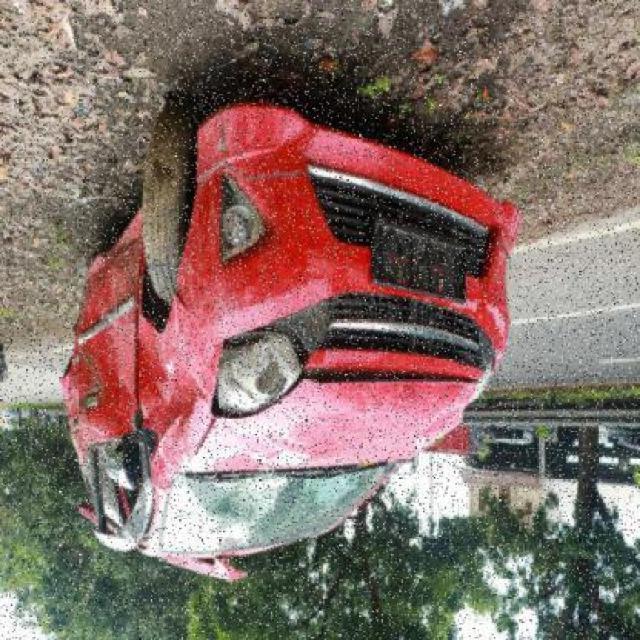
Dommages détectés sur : capot, aile avant droite, aile avant gauche, porte avant droite, porte avant gauche, malle, feu arrière droit, feu arrière gauche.
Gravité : majeur